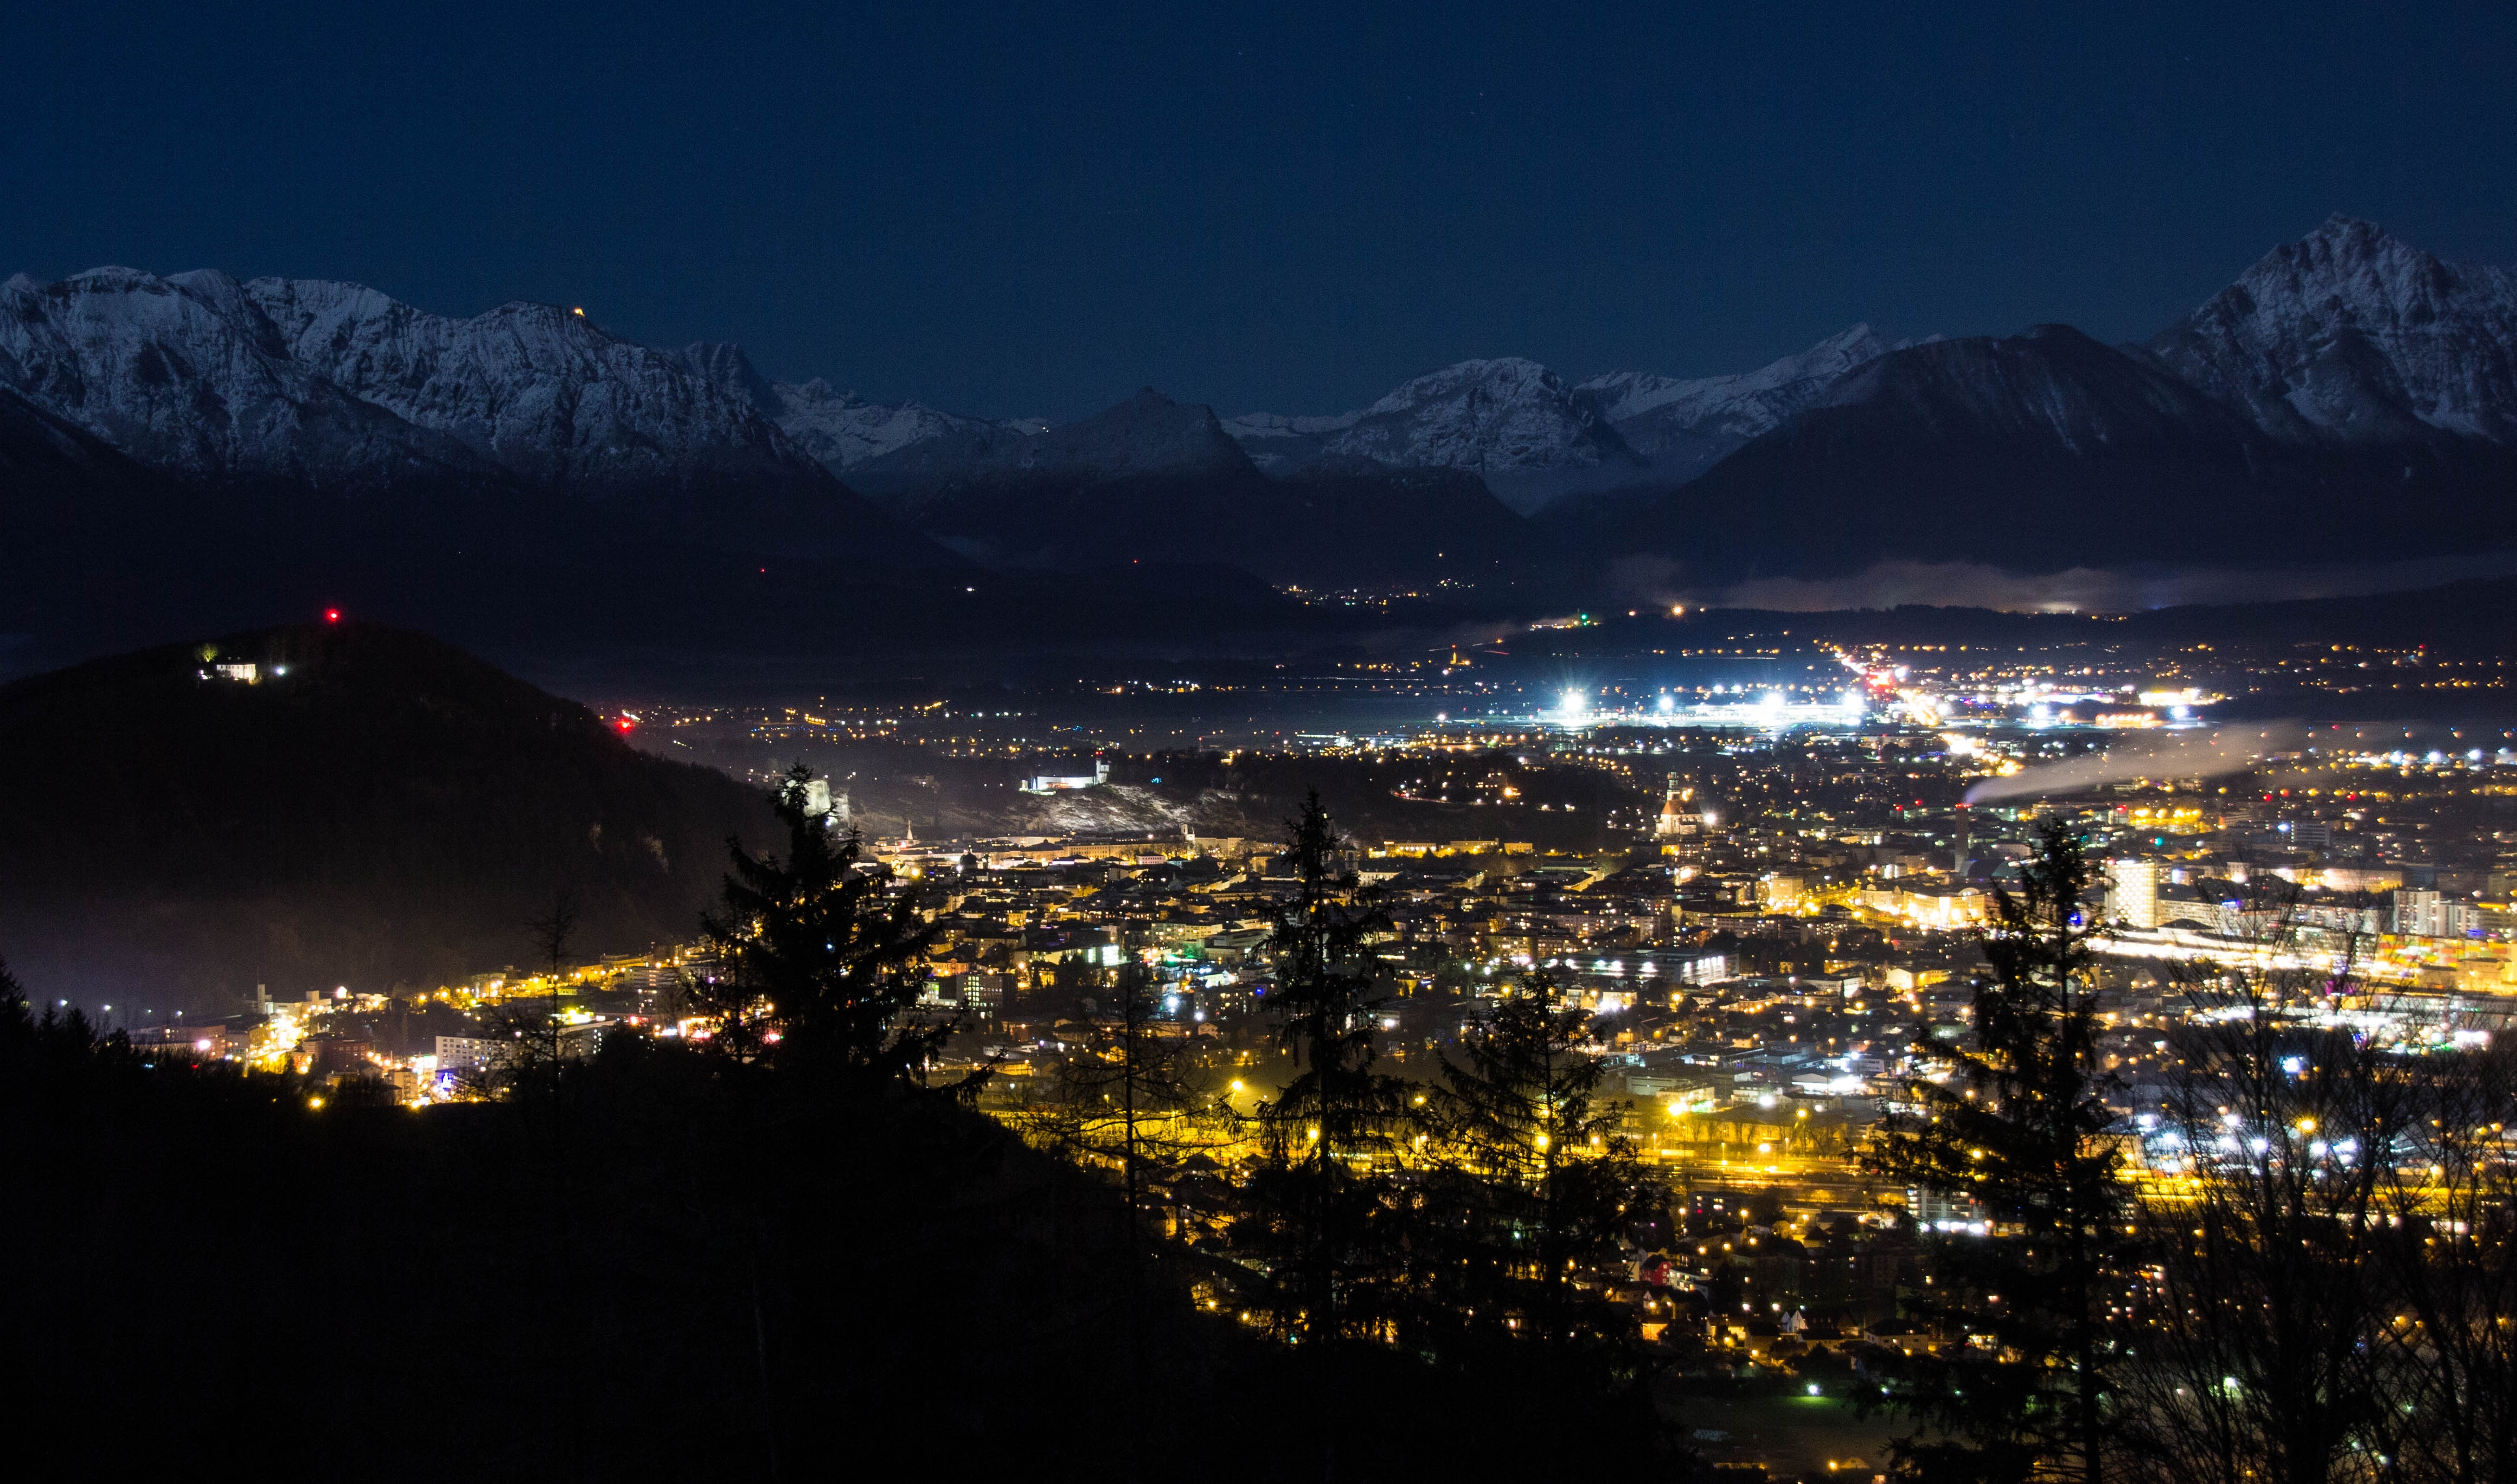
mountain, snow, cold, winter, light, skyline, night, morning, dawn, city, cityscape, panorama, dusk, evening, alpine, darkness, christmas, aerial photography, winter night, human settlement, atmosphere of earth